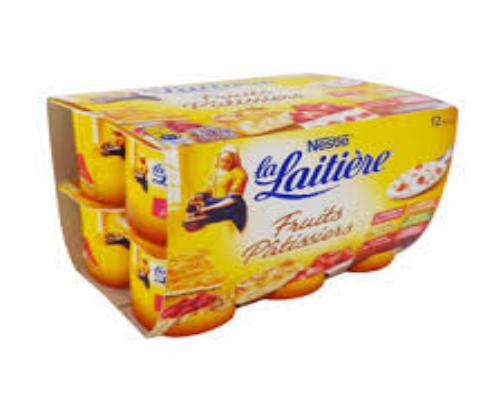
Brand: La Laitiere
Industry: Food